Canadian fiddle

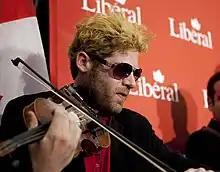
Ashley MacIsaac

Canadian fiddle is the aggregate body of tunes, styles and musicians engaging the traditional folk music of Canada on the fiddle. It is an integral extension of the Anglo-Celtic and Québécois French folk music tradition but has distinct features found only in the Western hemisphere.